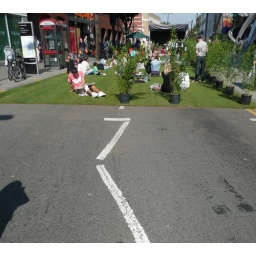
grass and deckchairs in the street by chapel street